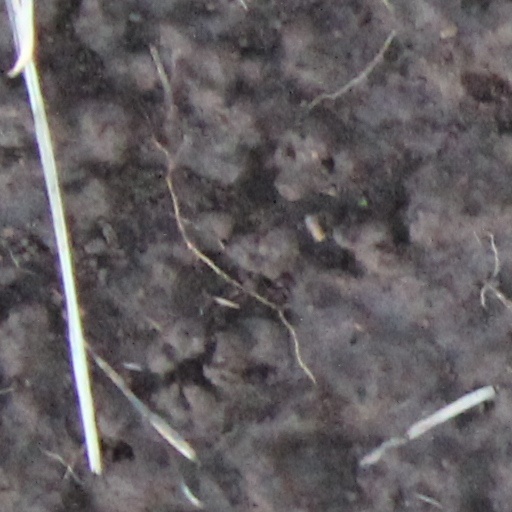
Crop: wheat